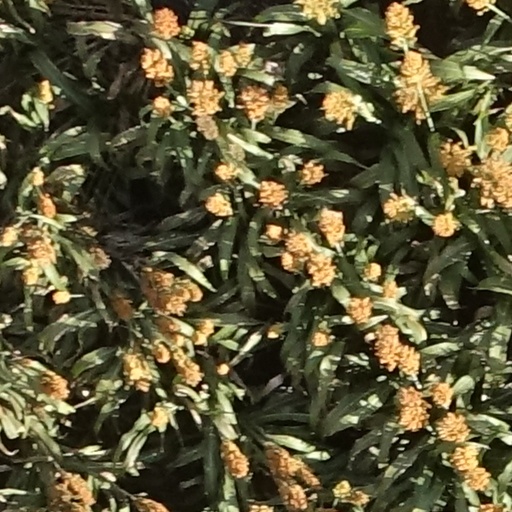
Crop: sorghum